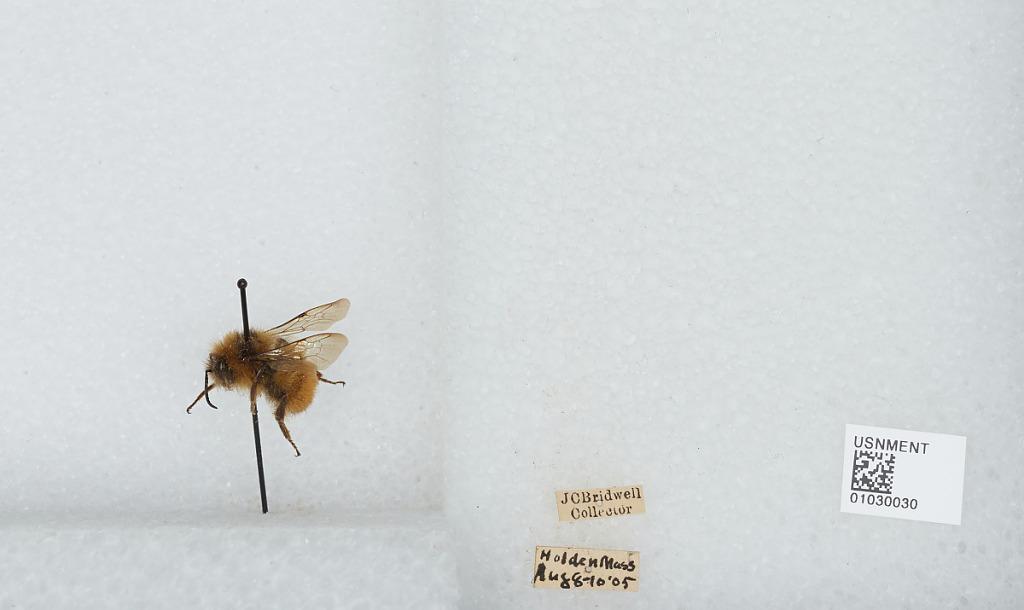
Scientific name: Bombus (Pyrobombus) ternarius Say
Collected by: J. Bridwell
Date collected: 1905-8-8
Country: United States
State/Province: Massachusetts
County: Worcester
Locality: Holden
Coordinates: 42.3518, -71.8634